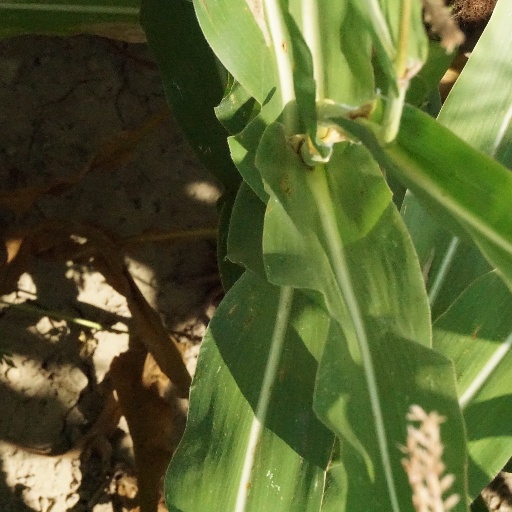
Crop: maize; corn